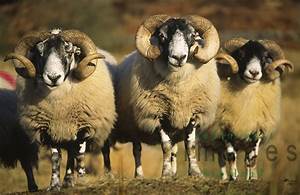
Label: pecora